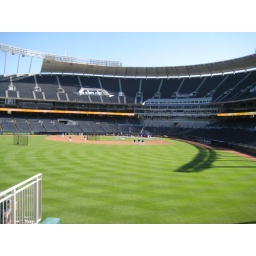
Right field to home plate in Kauffman Stadium, 06/30/09